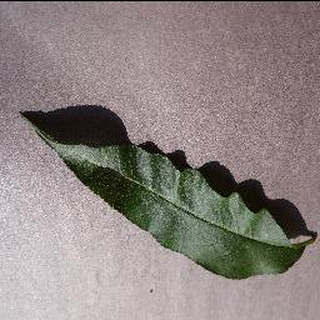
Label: healthy_peach